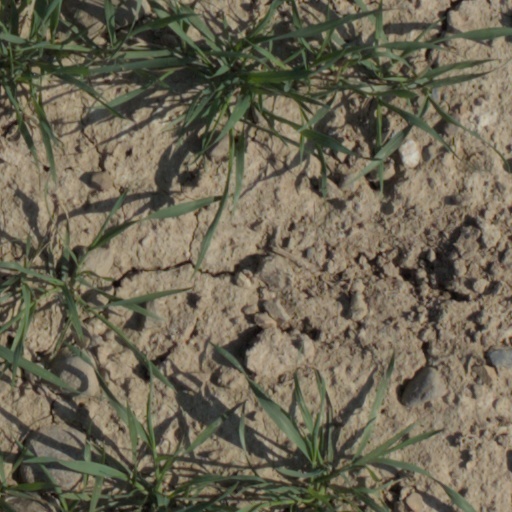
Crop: wheat